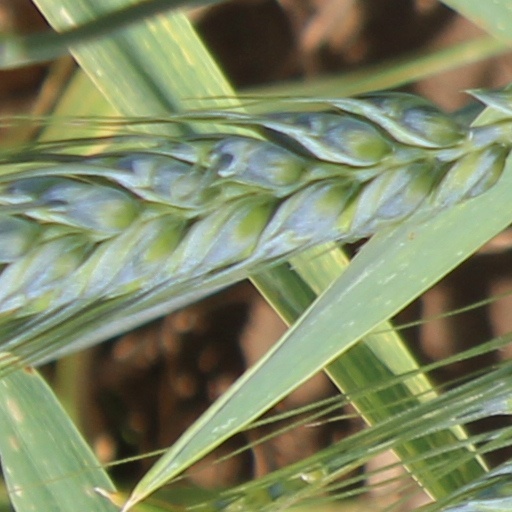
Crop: wheat